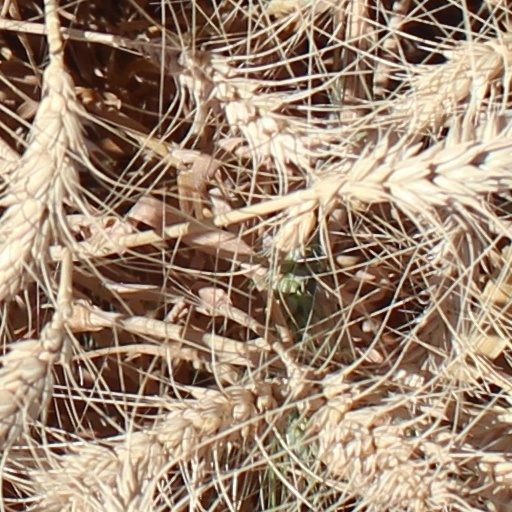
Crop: wheat